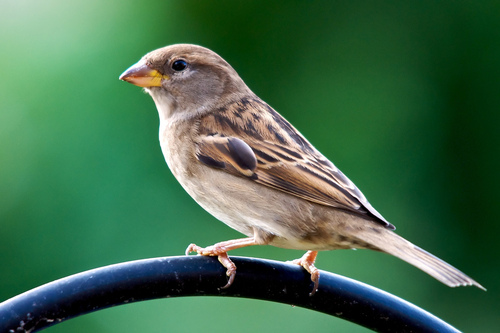
this brown and tan bird has a stubby beaksmall bird with a tan belly, darker brown spotted wings, orange feet and torsus and a blunt triangular shaped bill.
a small bird with brown and black speckled wings, and a brown face.
a small brown bird with brown speckled wings and a yellow beak.
this is a small, brown bird with a white breast and black on the wingbars.
this bird has wings that are brown and black with a yellow bill
this bird has wings that are brown and has a white bellycolorful bird brown and black wing long brown tail black eye
this bird has wings that are brown and has a white bellythe stub-nosed bill on the brown and black speckled bird with a round head.
Species: House Sparrow